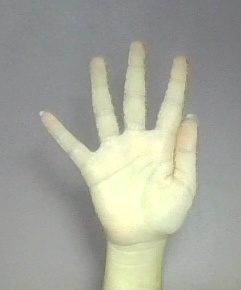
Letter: sheen